Percy Rishworth

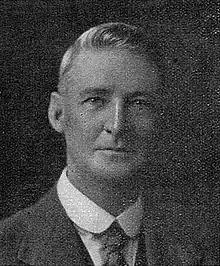

Edward Percival Rishworth (30 May 1869 – 28 March 1930) was a New Zealand politician who was Mayor of Lower Hutt from 1918 to 1921.